Tong Fong

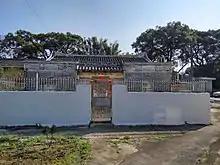
Wing Kit Study Hall in Tong Fong.

Tong Fong is a small village in Ta Kwu Ling, North District, Hong Kong.